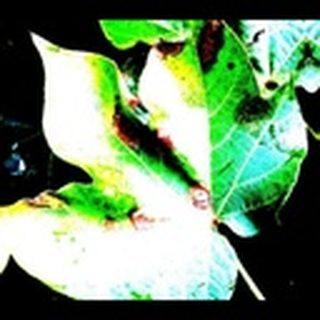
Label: cotton_target_spot